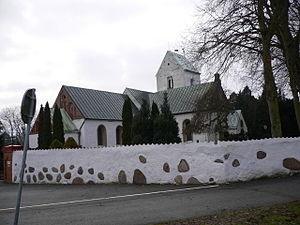
Vellinge
Vellinge Kirke
Vellinge er en by med cirka 6.100 indbyggere i det vestlige Skåne, hovedby i Vellinge kommun, Skåne län, Sverige. Byen ligger omtrent 12 kilometer syd for Malmø.